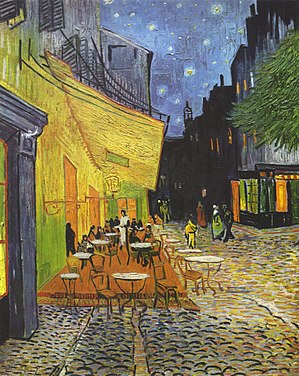
Café / Europæiske kaffehuse indtil 1800-tallet / Tyskland og Norden
Café Terrace om aftenen af Vincent van Gogh, 1888.
En café er en offentlig og social mødeplads midt mellem en restaurant og en bar. Den er forbundet med servering af kaffe og andre drikkevarer. Cafeerne som blev populære samlingssteder i Europa i 1600-tallet netop ved introduktionen af kaffe. Kaffeplanten er en af mange nytteplanter, som blev hjembragt til Europa efter opdagelsen af Amerika i 1492 af Christoffer Columbus.